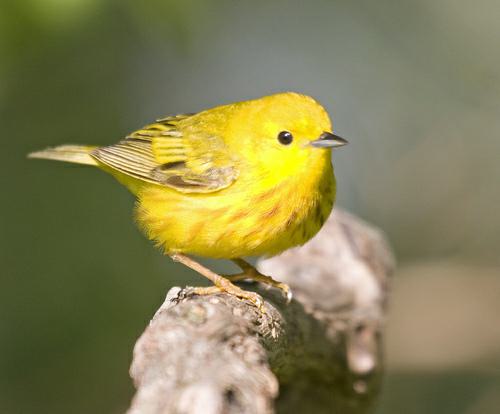
A photo of a yellow warbler